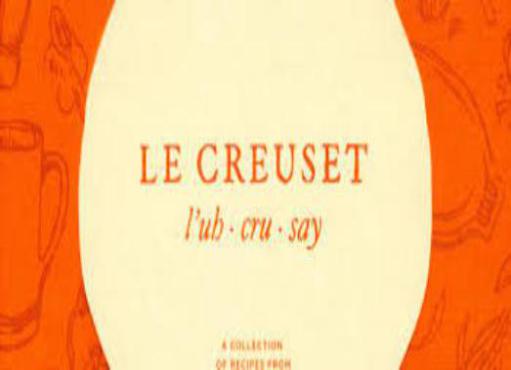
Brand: le creuset
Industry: Necessities